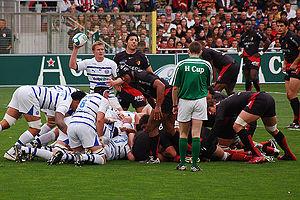
Michael Claassens est un joueur de rugby à XV international sud-africain évoluant au poste de demi de mêlée.
Le parcours européen de Bath Rugby est l'histoire des participations de Bath Rugby, équipe de rugby à XV de Bath, à la Coupe d'Europe depuis 1997.
Le Stade toulousain est un club de rugby à XV français fondé en 1907 et basé à Toulouse. C'est la principale section du club omnisports du même nom. Le club est présidé par Didier Lacroix, qui a succédé à René Bouscatel, à la tête du club de 1992 à 2017. L'équipe première, entraînée par Ugo Mola depuis 2015, après l'avoir été par Guy Novès pendant plus de vingt ans, évolue en Top 14 et en Coupe d'Europe.
Le parcours européen du Stade toulousain est l'histoire des participations du Stade toulousain, équipe de rugby à XV de Toulouse, à la Coupe d'Europe depuis 1996.